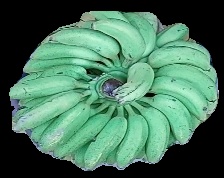
Variety: elakki-bale
Grade: grade1